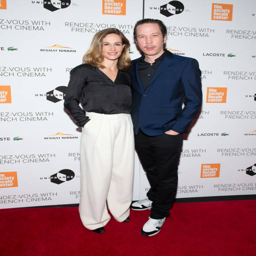
actors attend the opening night premiere .